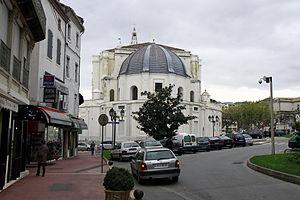
La cathédrale d'Alès. Autrefois grise et la façade délabrée, l’édifice a fait l'objet de restaurations.